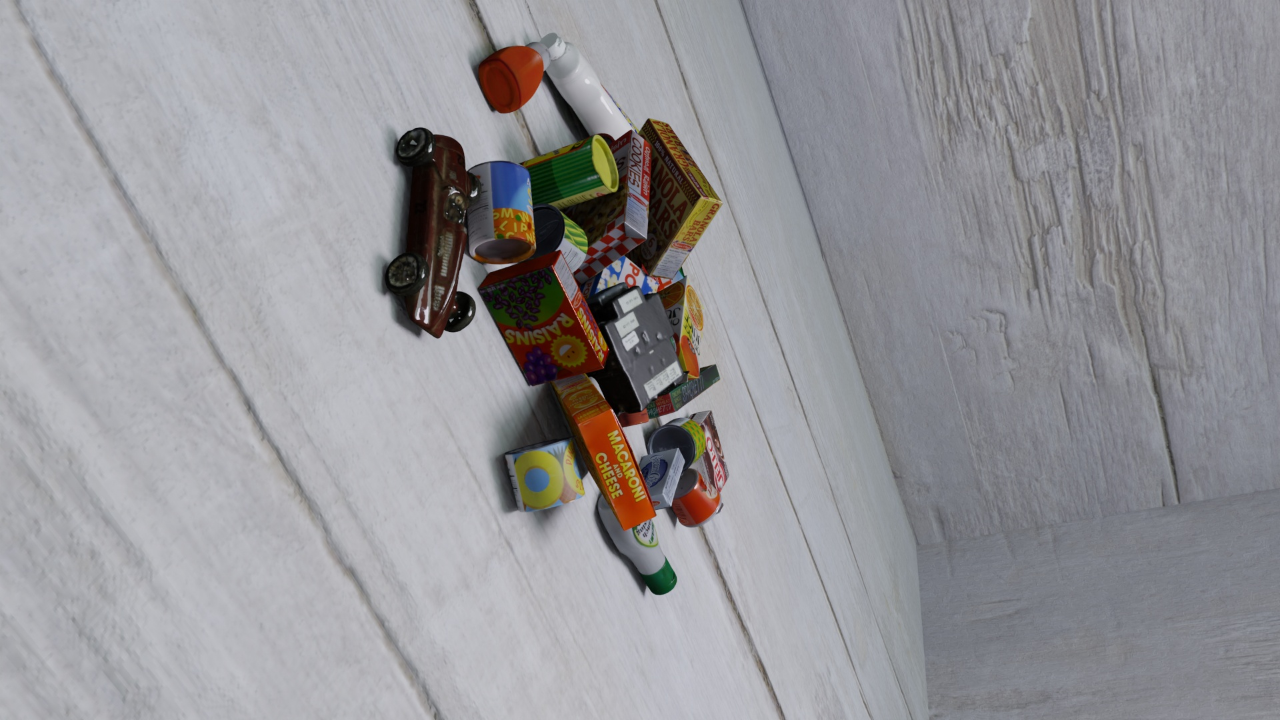
Question:
Can you provide the five normalized (x, y) points between 0 and 1 in the image that outline the grasp plane for the box of macaroni and cheese labeled "SO CHEESY!"? Your answer should be as Grasp center: [], Left finger base: [], Right finger base: [], Left finger tip: [], Right finger tip: [].
Answer: Grasp center: [0.514062, 0.616667], Left finger base: [0.507812, 0.568056], Right finger base: [0.521094, 0.669444], Left finger tip: [0.474219, 0.593056], Right finger tip: [0.483594, 0.695833]